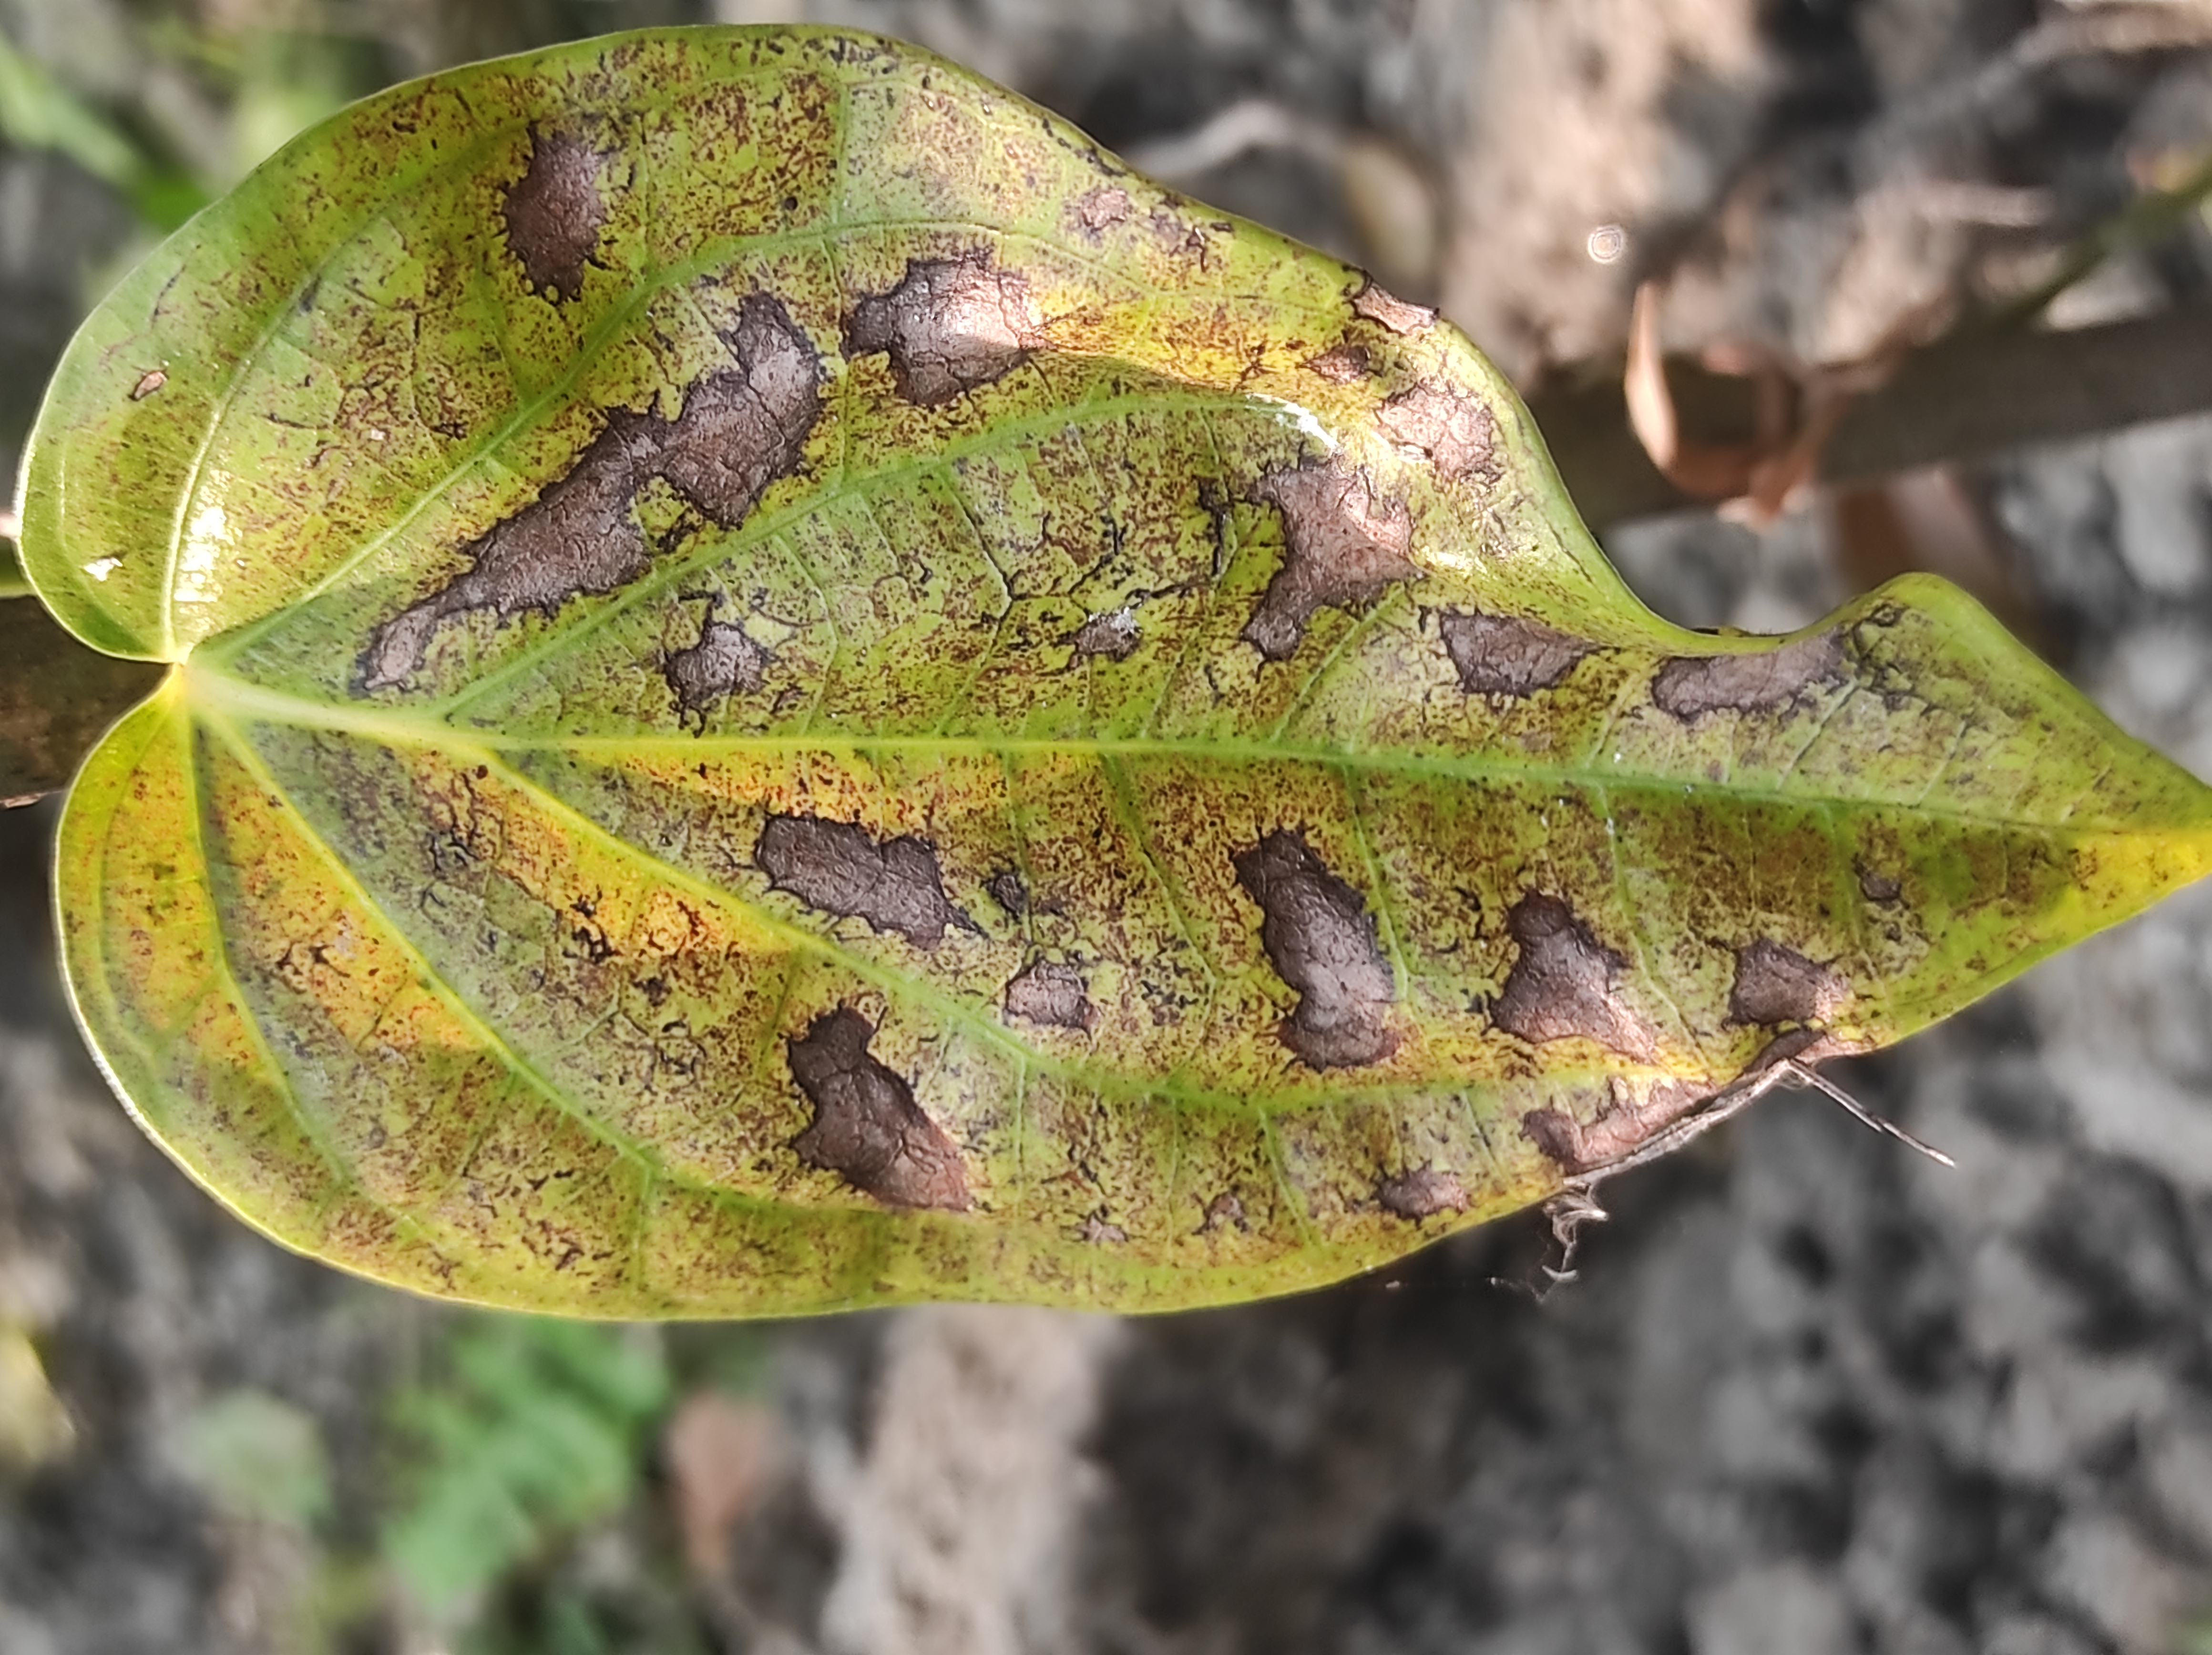
Label: Fungal_Brown_Spot_Disease